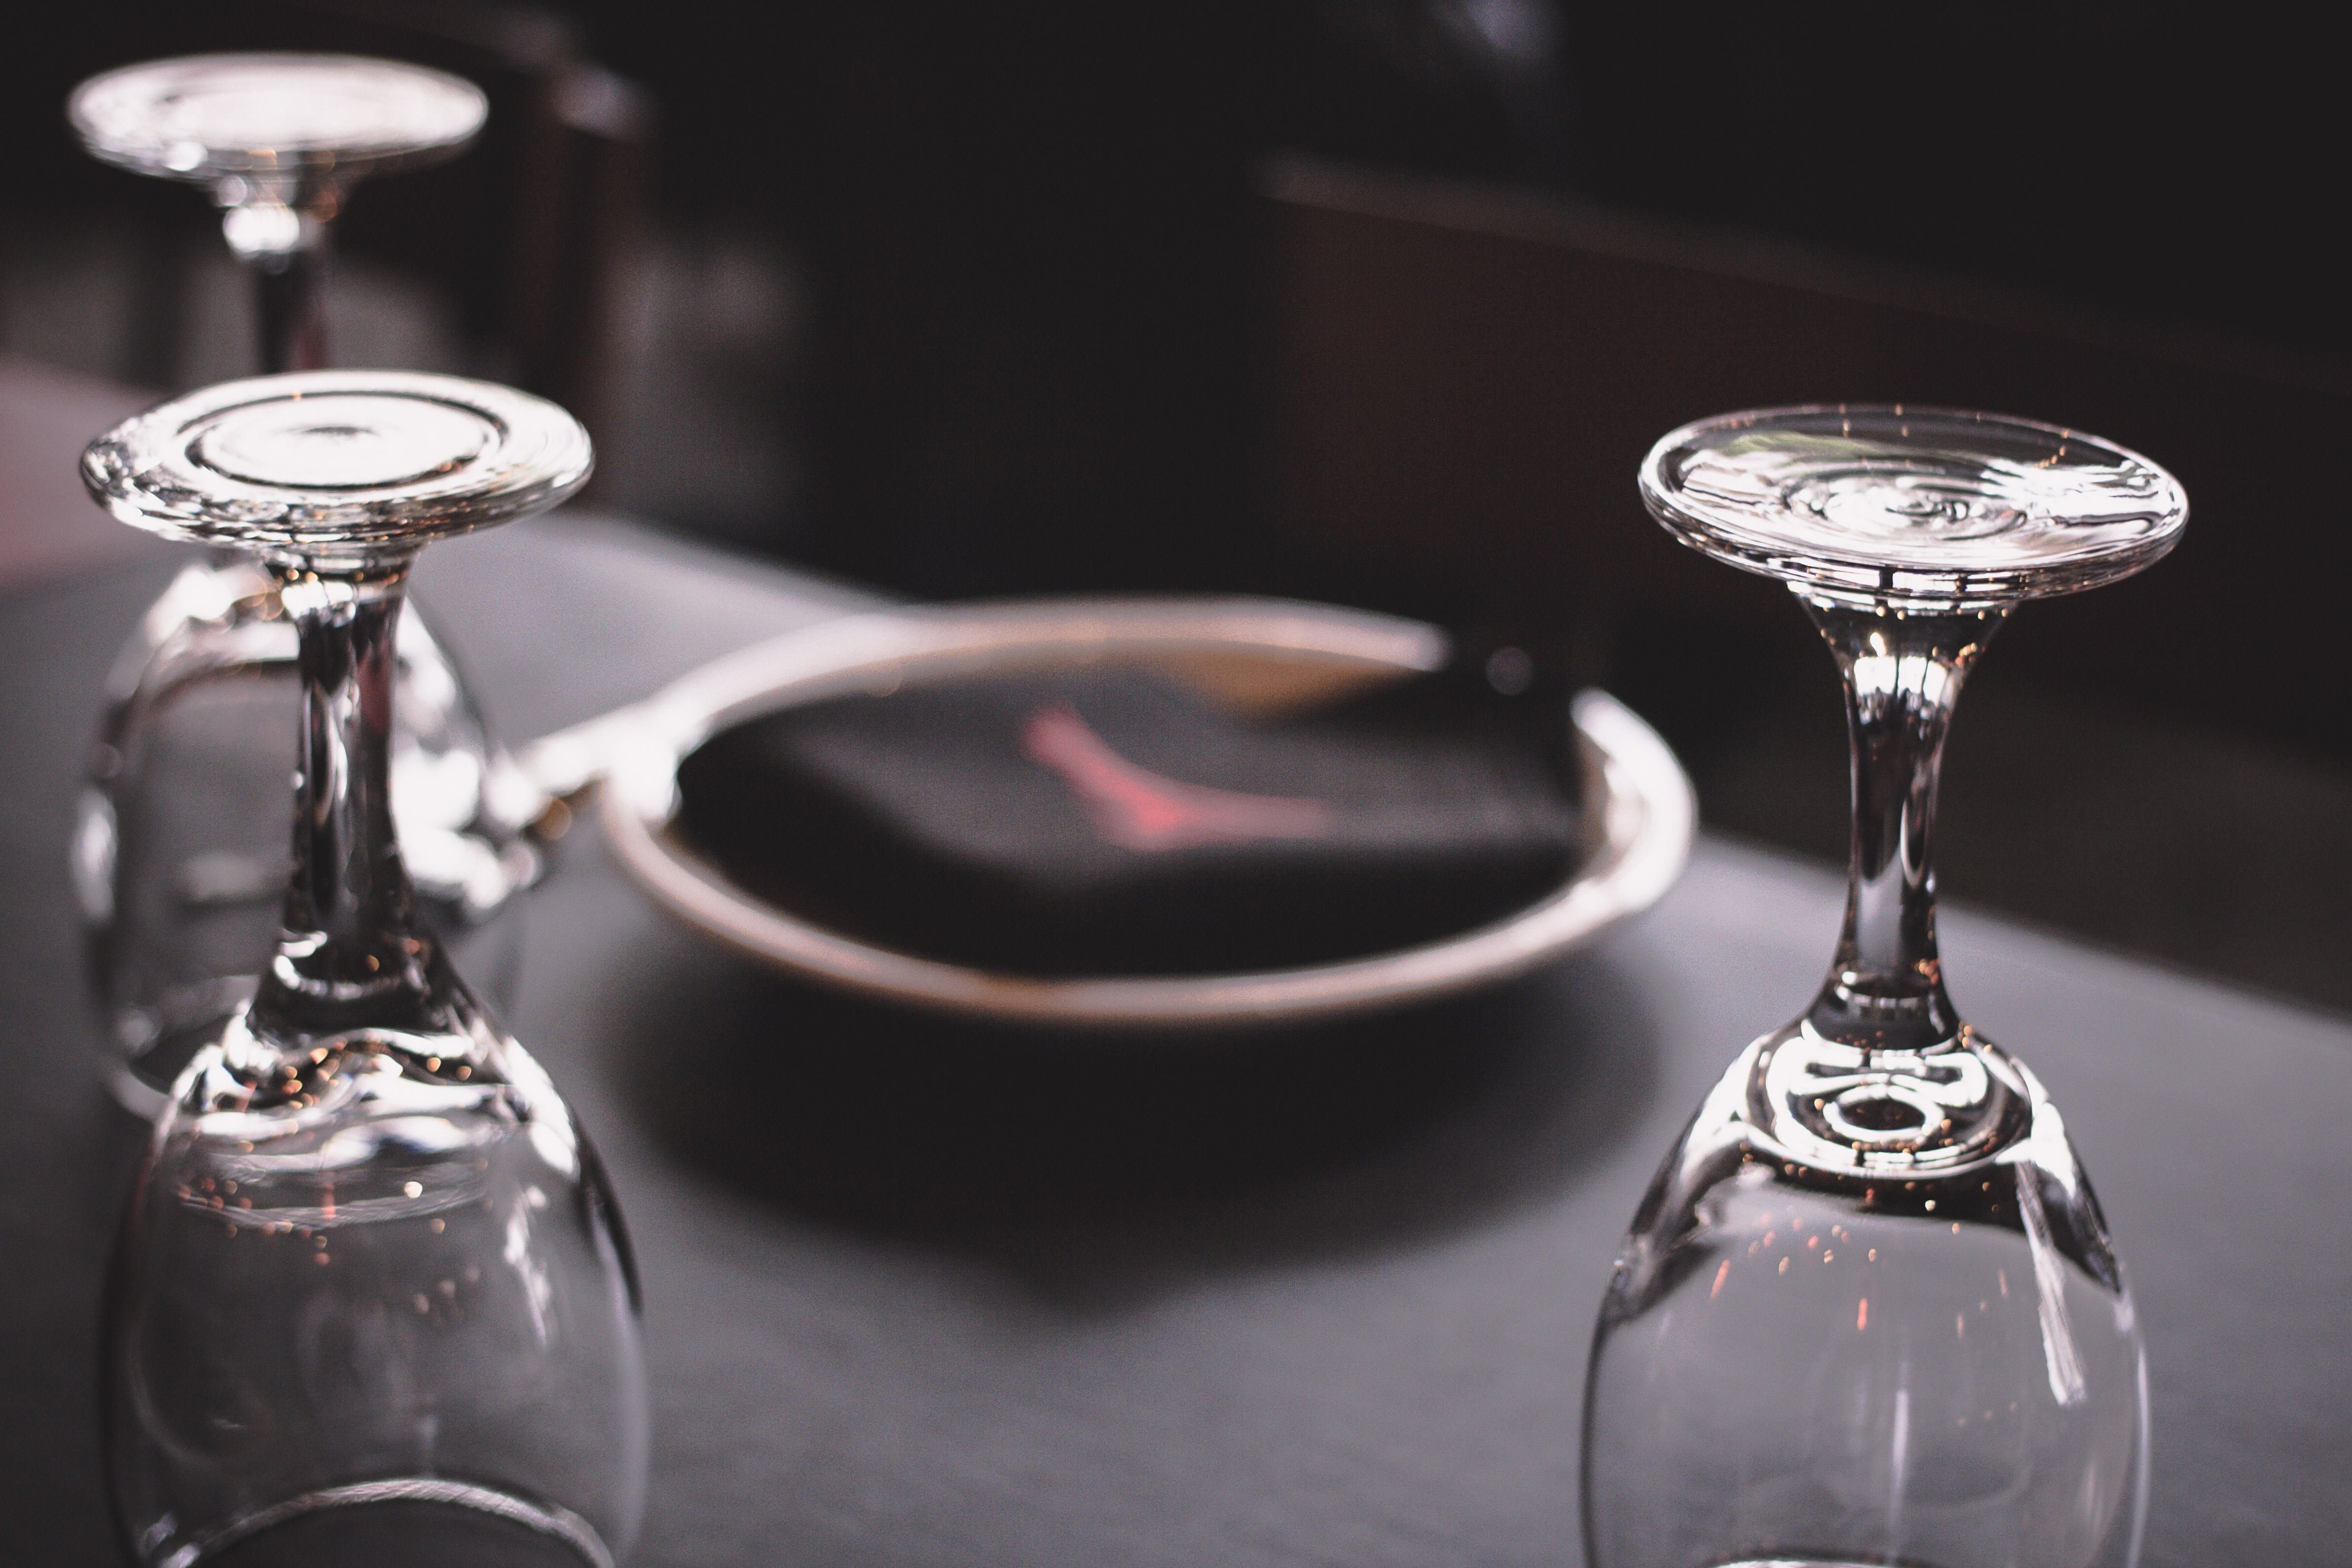
glass, product, water, stemware, wine glass, still life photography, drinkware, champagne stemware, drink, alcohol, barware, photography, tableware, glass bottle, liquid, fashion accessory, Transparent material